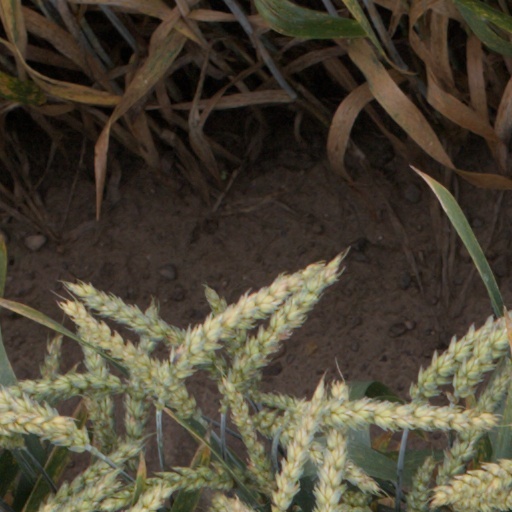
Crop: wheat